Sati (Hindu goddess)

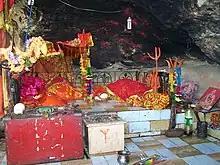
Shri Hinglaj Mata temple Shakta pitha is the largest Hindu pilgrimage centre in Pakistan. The annual Hinglaj Yathra is attended by more than 250,000 people.

The legend of Daksha Yajna and Sati's self-immolation had immense significance in shaping the ancient Sanskrit literature and even had impact on the culture of India. It led to the development of the concept of Shakta pithas and there by strengthening Shaktism. Many stories in Puranas took the Daksha yajna as the reason for its origin. It is an important incident in Shaivism resulting in the emergence of goddess Parvati in the place of Sati and making Shiva a grihastashrami (house holder) leading to the origin of Ganesha and Kartikeya.